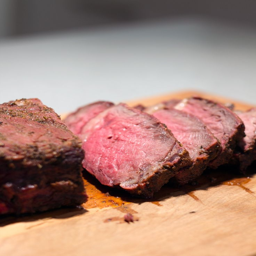
how to smoke beef on a grill